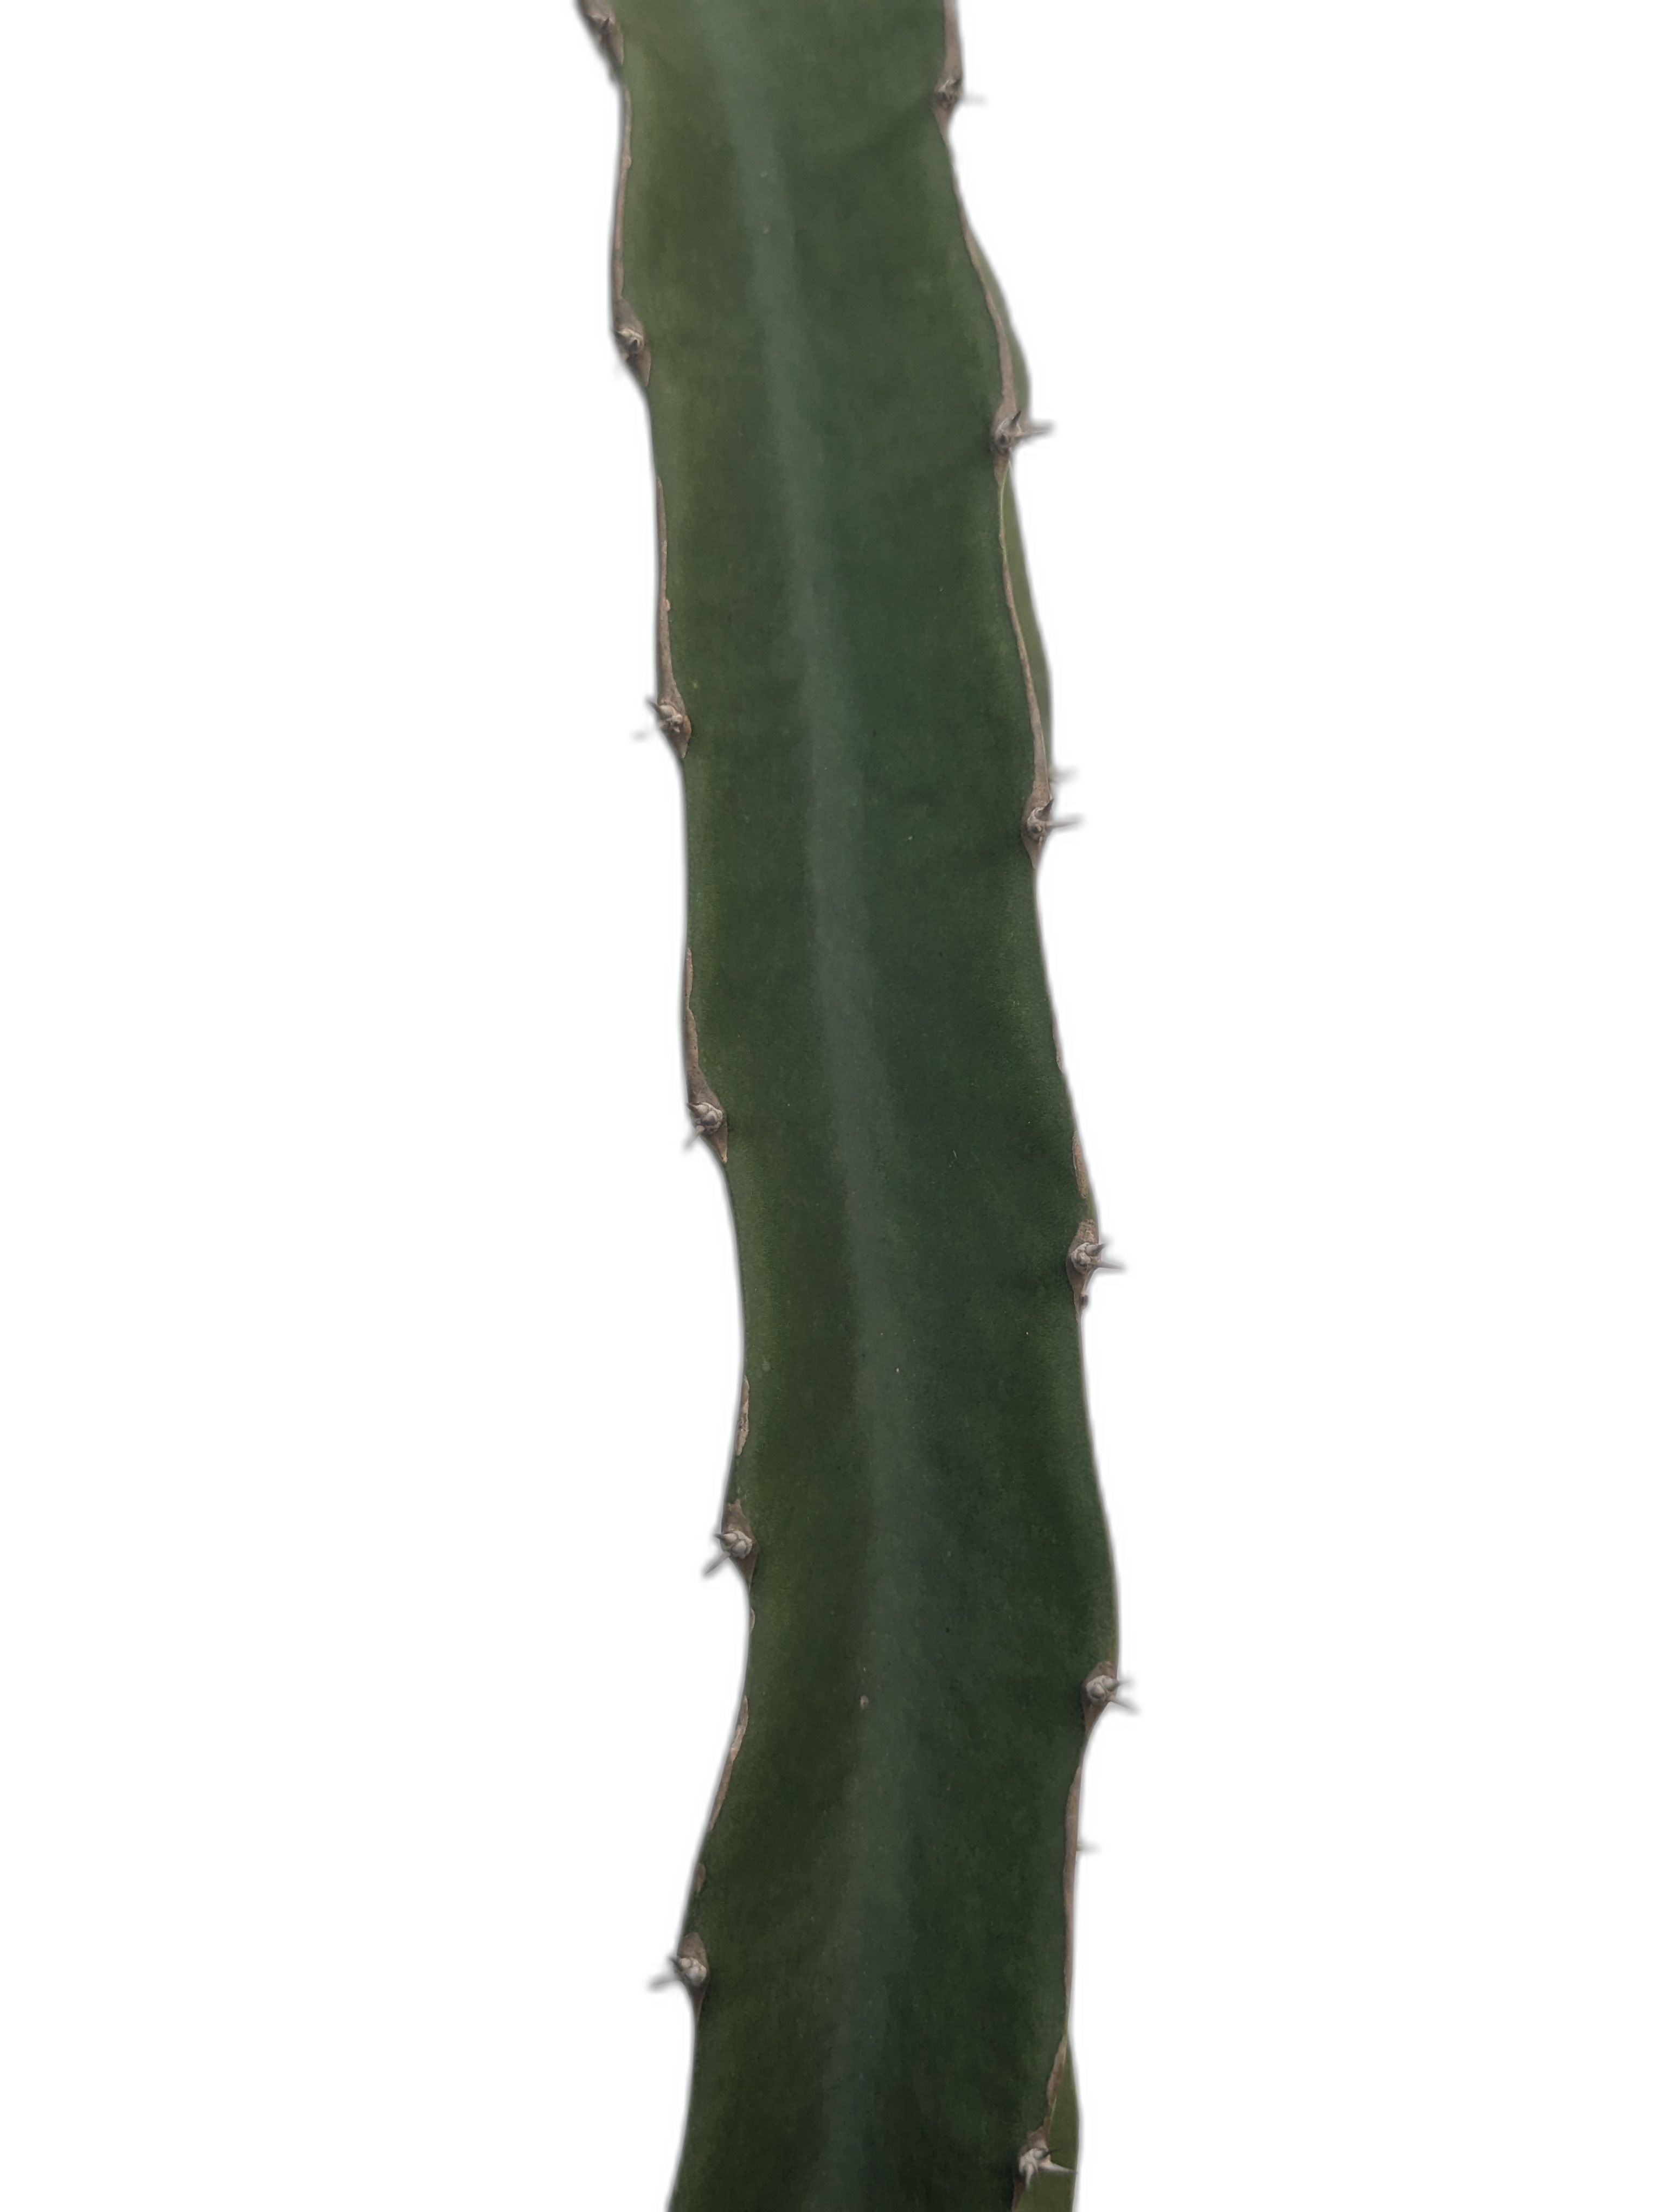
Label: Good leaf